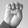
ASL letter: E